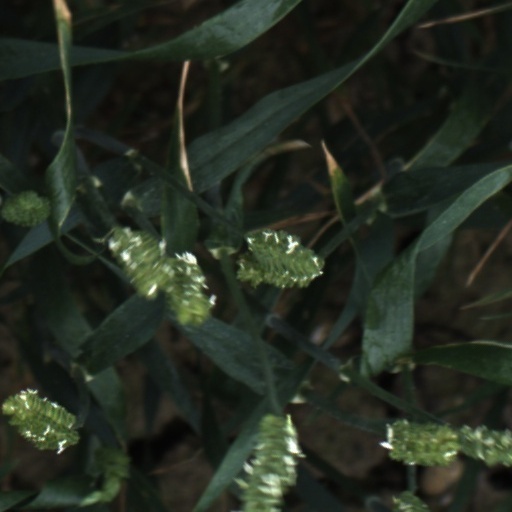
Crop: wheat